Chris the Swiss

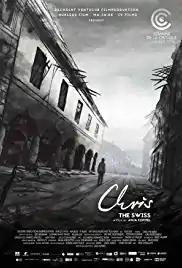
Film poster

Chris the Swiss is a 2018 Swiss animated documentary film directed by Anja Kofmel. It was screened in the Critics' Week section at the 2018 Cannes Film Festival.